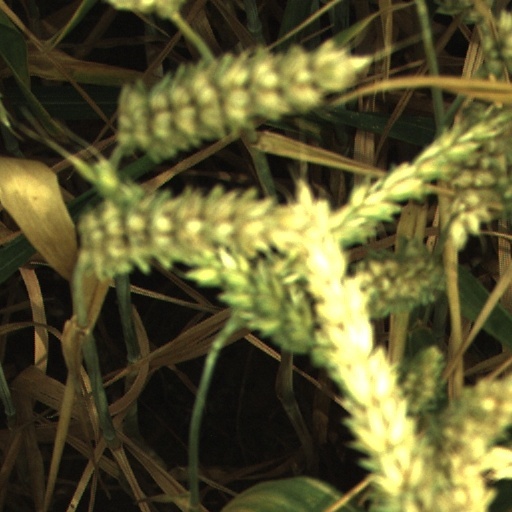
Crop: wheat